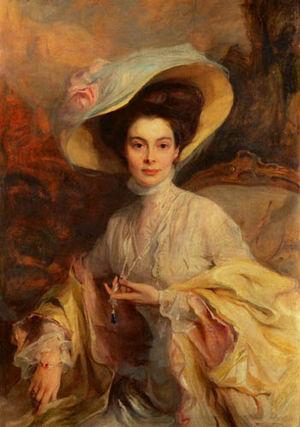
Le Herzogin Cecilie est un célèbre quatre-mâts barque construit en 1902 sur le chantier naval Rickmers AG à Bremerhaven pour l'armement Norddeutscher Lloyd de Brême. Il a été conçu pour servir en même temps de navire-école pour l'apprentissage à la voile des cadets de la marine marchande de l'Empire allemand et de cargo à grain.